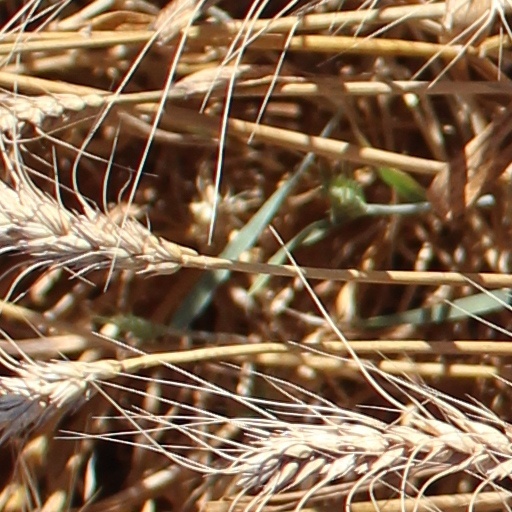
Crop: wheat